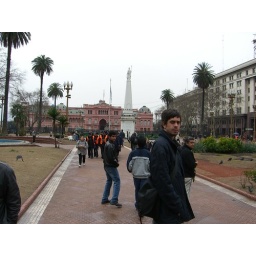
The Presiden's house is the pink building in back.